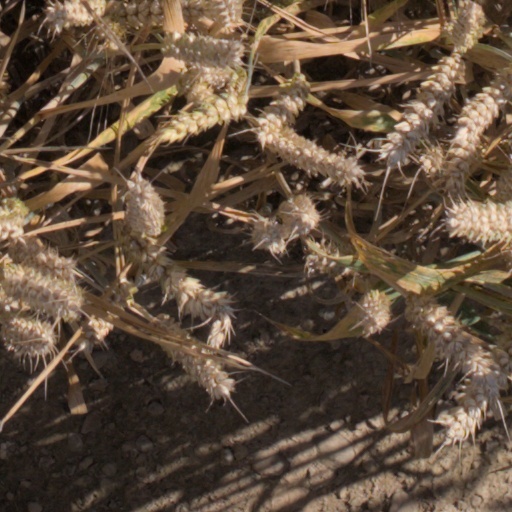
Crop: wheat